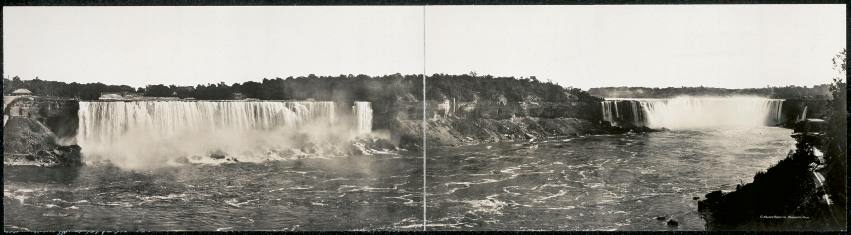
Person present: No